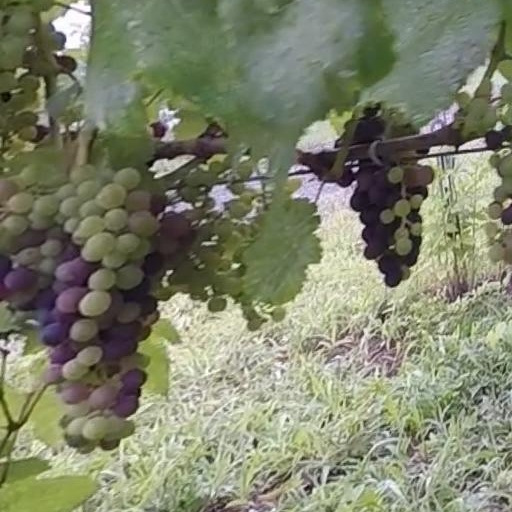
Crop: grape